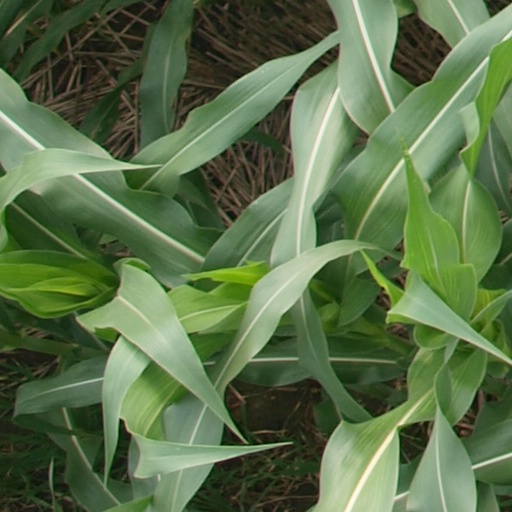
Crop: maize; corn